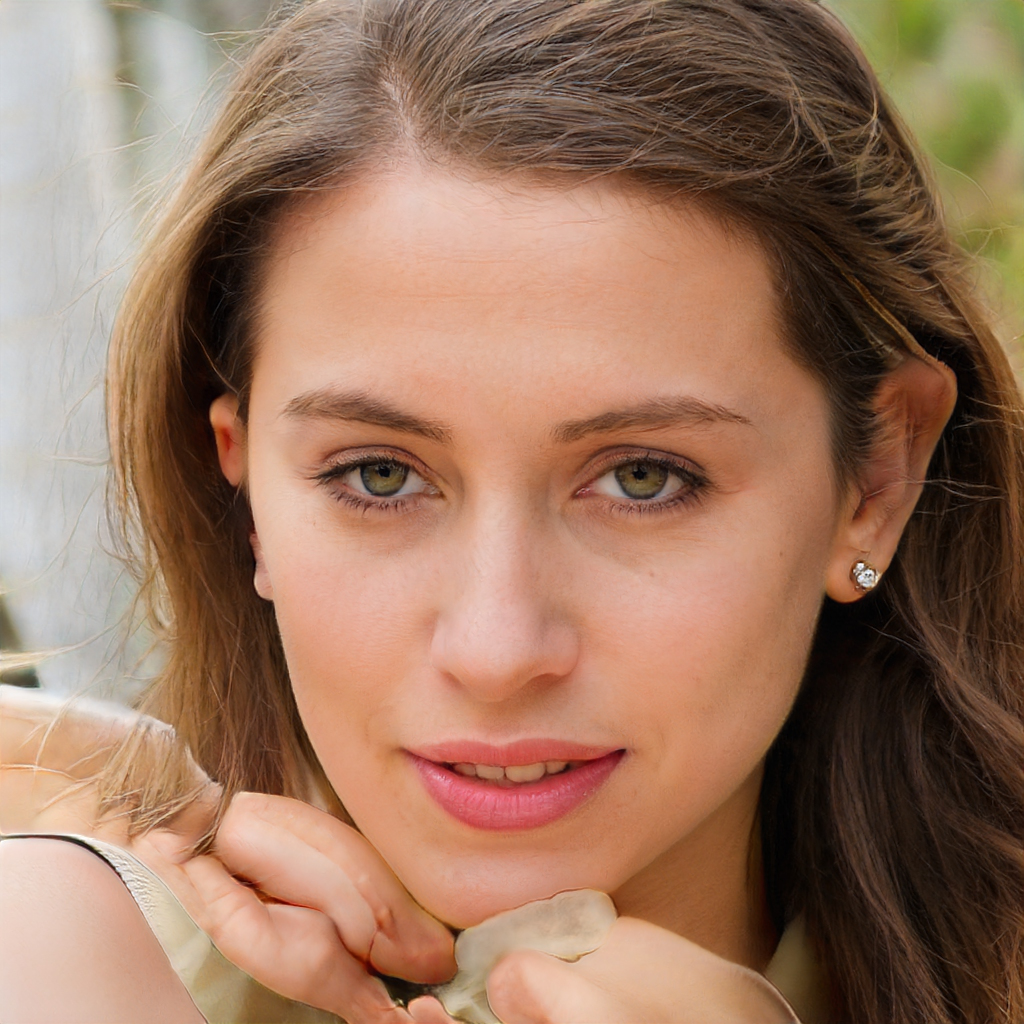
Label: Colored